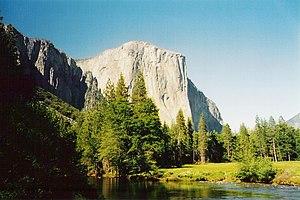
El Capitan. Parc national du Yosemite. USA.